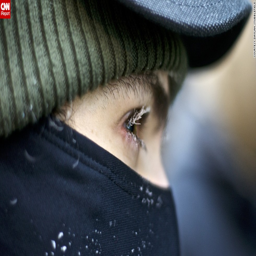
a resident 's eyelashes froze on the morning .